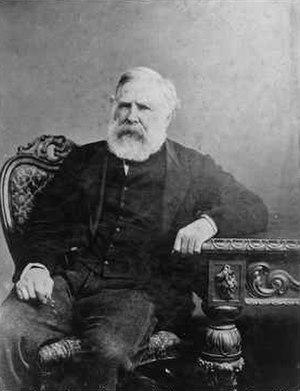
Cet article liste les Premiers ministres d'Australie-Méridionale.